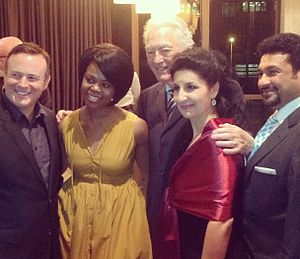
Richard Bonynge
Richard Alan Bonynge er en australsk dirigent.